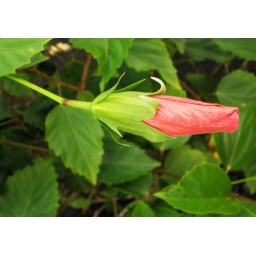
in the flower bed by the pool on May 30, 2010